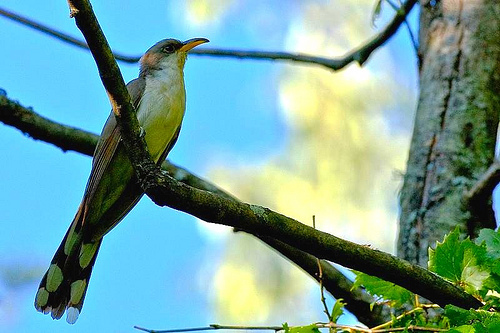
a medium sized bird that has a cream belly, and spotted rectricesbird has brown body feathers, yellow breast feathers, and brown curve beak
this bird is yellow and black in color, with a yellow beak and a black eye ring.
this bird is green with black on its tail and has a long, pointy beak.
this bird has a medium sized beak and yellow and brown feathers
this small bird has a white chest, a brown and white spotted tail ans a two toned beak of yellow and black.
a bird with a long tail that has yellow circles on it and the breast.
this impressive bird has a yellow belly. it's tail feathers are both yellow and black. it has a curved, slender bill.
this bird is brown with white and has a long, pointy beak.
a bird with a yellow belly and breast, brown wings and the bill is curved
Species: Yellow Billed Cuckoo